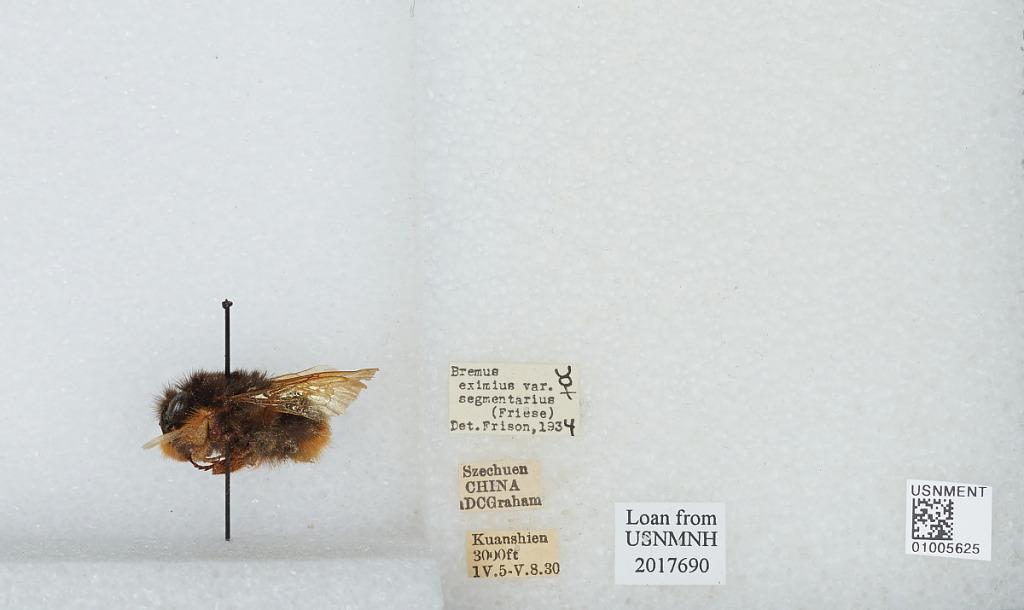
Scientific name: Bombus (Rufipedibombus) eximius Smith
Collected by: D. Graham
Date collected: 1930-4-5
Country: China
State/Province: Sichuan
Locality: Guankou
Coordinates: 31.0006, 103.618
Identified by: Frison